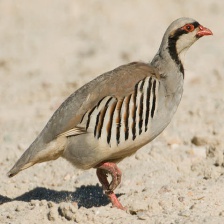
Species: CHUKAR PARTRIDGE
Scientific name: ALECTORIS CHUKAR
ImageNet parent category: partridge